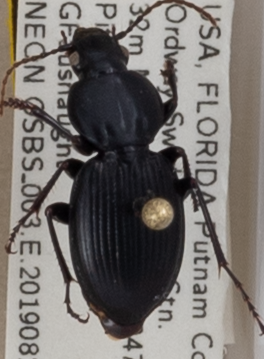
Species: Cyclotrachelus faber
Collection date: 2019-08-29
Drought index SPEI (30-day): -0.52
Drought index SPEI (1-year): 1.25
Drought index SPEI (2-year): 2.09